Irena Kazazić

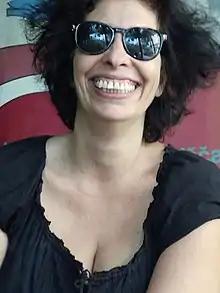
Irena Kazazić

Irena Kazazić (born 1972) is a Serb-Slovenian visual artist, based in and mainly operating from Ljubljana, with many of her works being presented abroad at international events in Croatia, Italy, United States and Austria. In 2017 she founded her own visual arts vehicle and brand "Finer Side of Pop" (stylized as Finer Side 0f Pop) – phrase coined by Serbian writer and art historian Marko Dabetić, and it became a title of subsequent monograph dedicated to Kazazić's work, which saw release in 2020. Currently very active within the artist community of Ljubljana, Kazazić also collaborates with designers (Nelizabeta, JSP Fashion), alternative music labels (such as Belgrade's 93DOT93) and is known locally for her engagement in cultural and civic activism, including work with refugees and volunteering during 2014 Southeast Europe floods in Obrenovac, Serbia. In 2015. she curated a public exhibition of urban artists for "Ulična galerija", which utilized public spaces as exhibition sites. She was admitted into Ljubljana Fine Artists Society in 2021.